AD 420

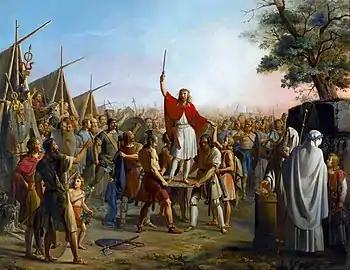
"Pharamond is lifted on the shield by the Franks", by Pierre Révoil, 1841, and Michel Philibert Genod, 1845

Year 420 (CDXX) was a leap year starting on Thursday of the Julian calendar. At the time, it was known as the Year of the Consulship of Theodosius and Constantius (or, less frequently, year 1173 "Ab urbe condita"). The denomination 420 for this year has been used since the early medieval period, when the Anno Domini calendar era became the prevalent method in Europe for naming years.